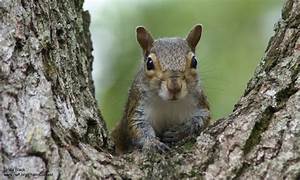
Label: squirrel